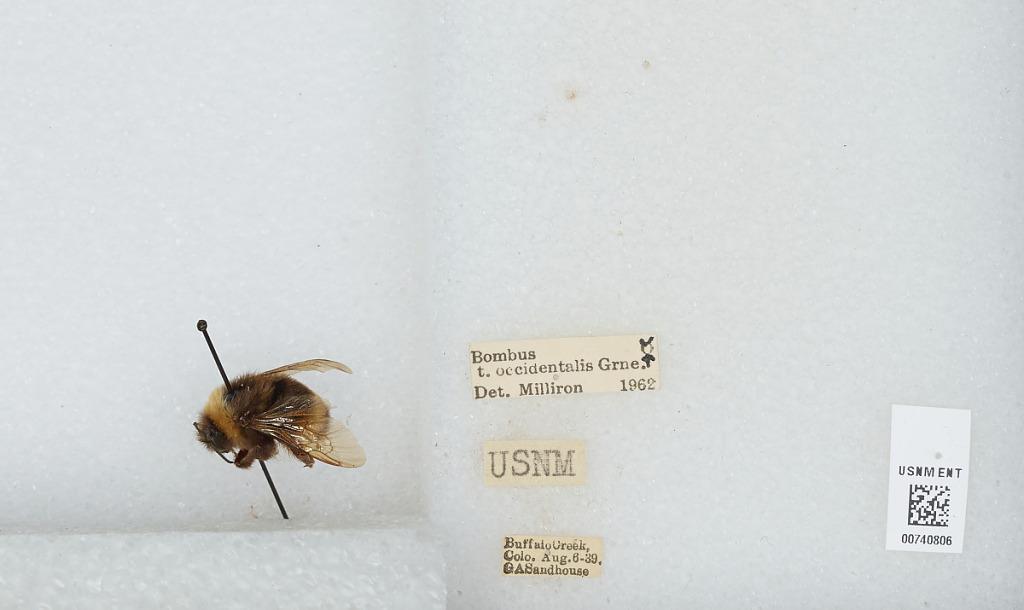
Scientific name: Bombus (Bombus) occidentalis Greene
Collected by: G. Sandhouse
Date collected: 1939-8-6
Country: United States
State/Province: Colorado
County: Jefferson
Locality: Buffalo Creek
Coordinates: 39.6361, -105.347
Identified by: Milliron